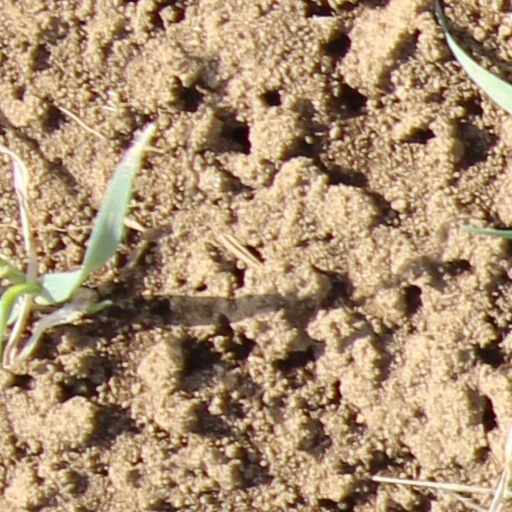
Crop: wheat